Bluff Springs Church and School

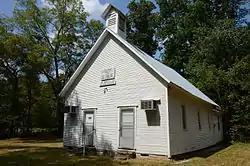

The Bluff Springs Church and School is a historic dual-purpose building in rural northwestern Stone County, Arkansas. It is located west of Onia, near the junction of county roads 136 and 140. It is a rectangular box-constructed structure, topped by a gable roof with a small belfry on top. It is covered with weatherboard siding and rests on stone foundation. The south-facing front has a pair of entrances, symmetrically placed, and there is a shed-roof addition to the north end. Built in 1900, it is one of the oldest school buildings in the county.